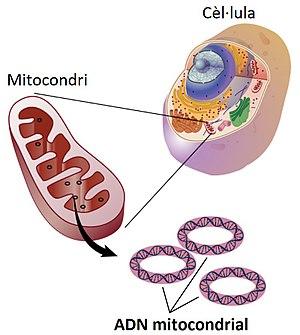
Les études génétiques sur les Juifs s'inscrivent dans le cadre de la génétique des populations. L'intérêt de ces études est d'essayer de mieux appréhender l'origine des différentes populations juives d'aujourd'hui. En particulier, elles tentent de déterminer si elles sont significativement issues du Moyen-Orient ou non. D'autre part, elles cherchent à savoir si un patrimoine génétique commun aux différentes populations juives est décelable.